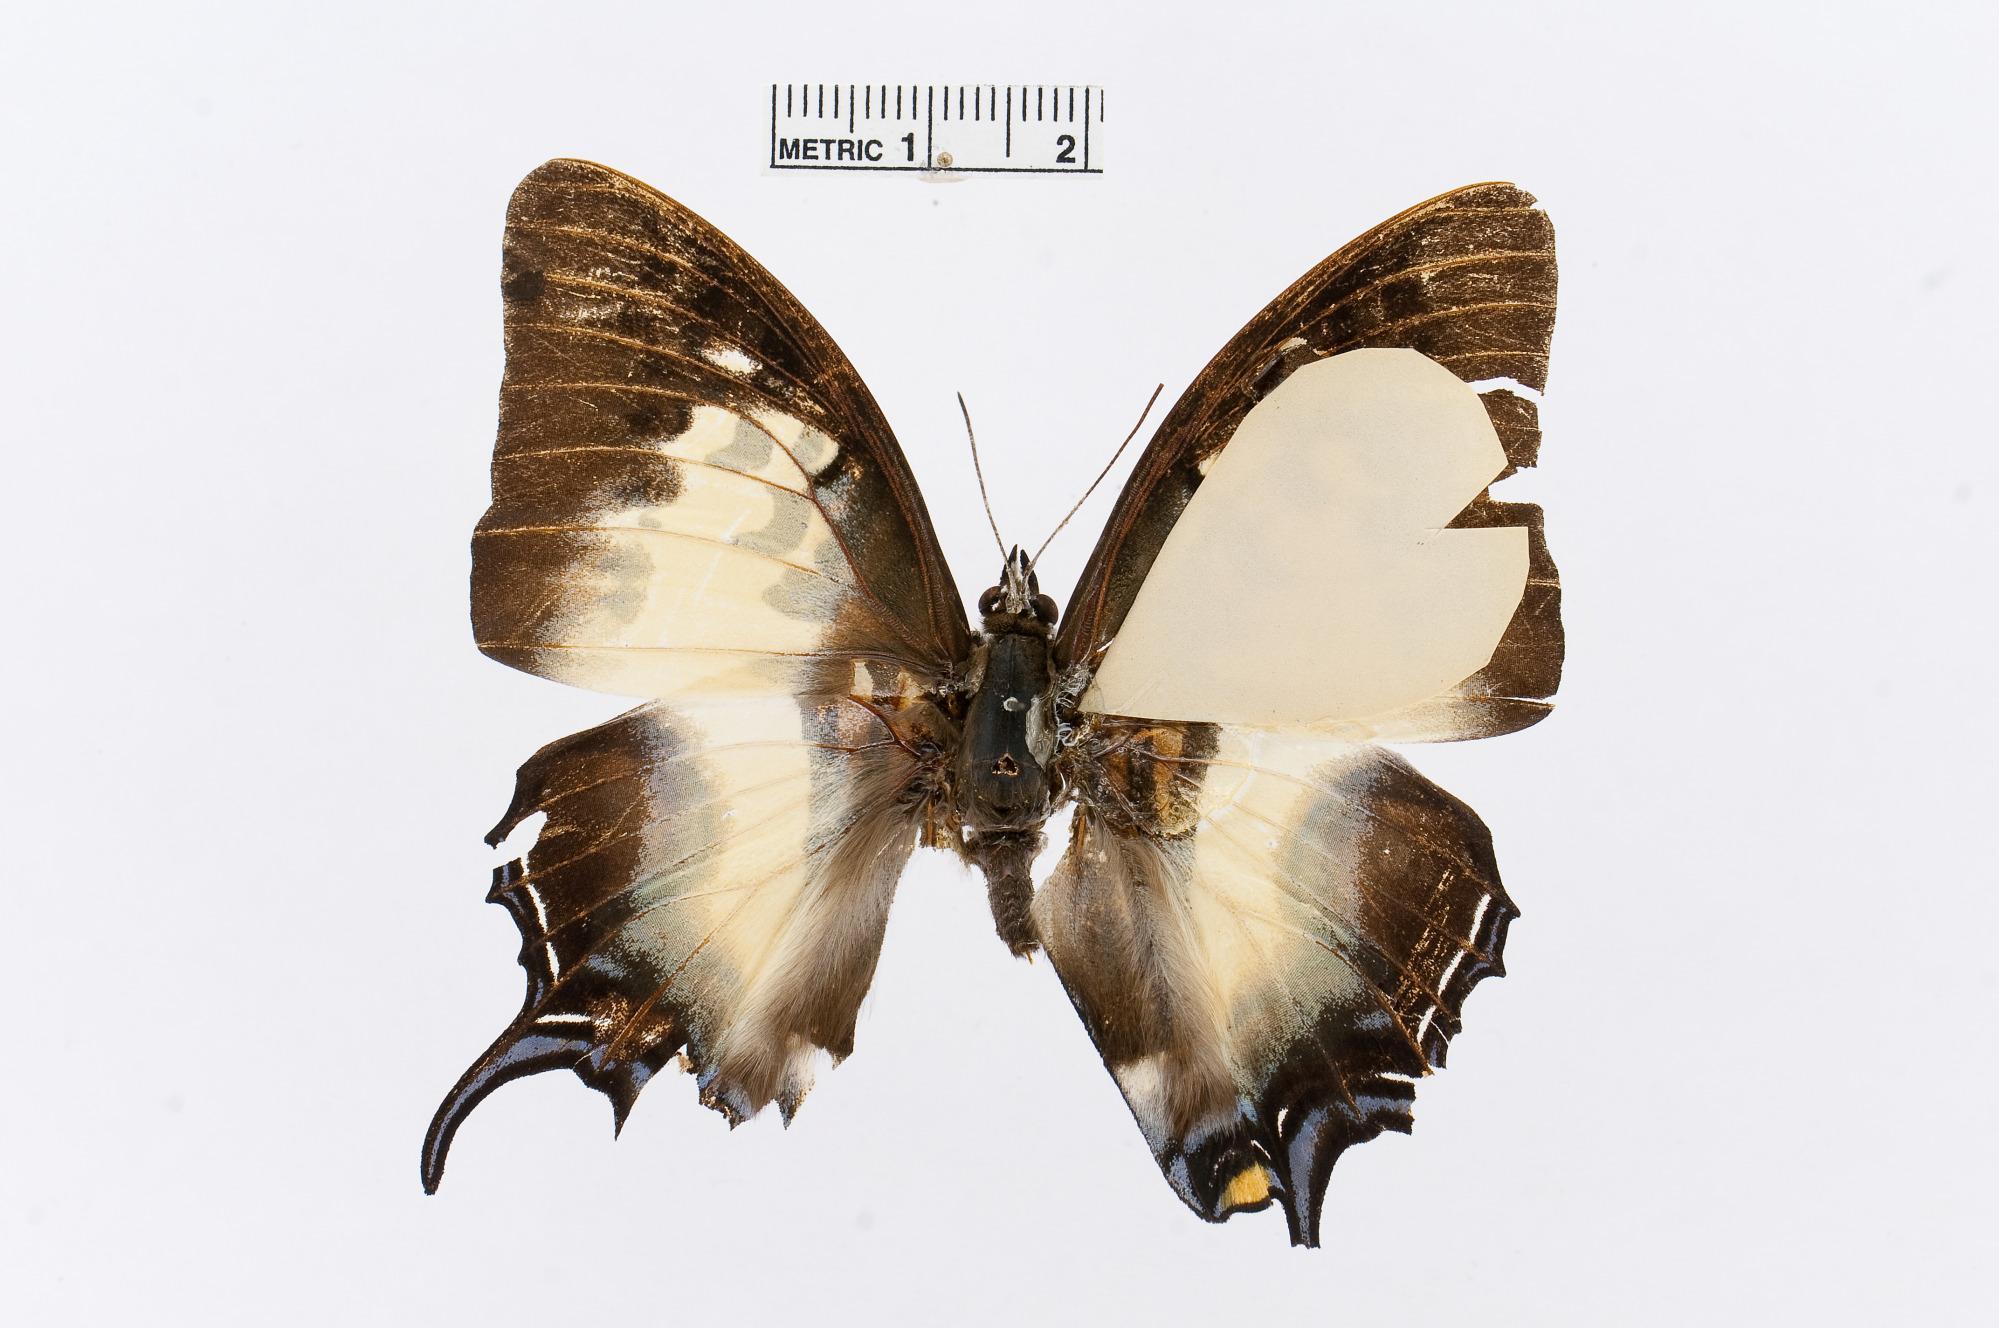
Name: Polyura dehanii
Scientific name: Polyura dehanii (Westwood, 1850)
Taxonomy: Animalia, Arthropoda, Insecta, Lepidoptera, Nymphalidae, Charaxinae